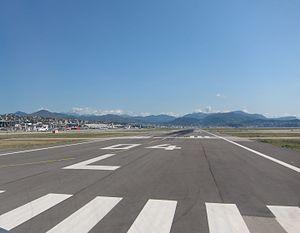
L'aéroport de Nice-Côte d’Azur, est un aéroport international français situé à Nice, dans les Alpes-Maritimes et sur la côte d'Azur.
L'aéroport de Nice-Côte d’Azur, est un aéroport international français situé à Nice, dans les Alpes-Maritimes et sur la côte d'Azur.